Kelly Writers House

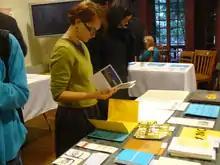
Brodsky Gallery art opening for Poem Posters: Small Press Broadsides

The Brodsky Gallery is an art gallery positioned on the ground floor of the Kelly Writers House. The gallery, made possible by Michael and Heidi Brodsky, features up to six exhibits a year. It also hosts interdisciplinary events such as poetry readings, film screenings, and artist technique demonstrations. Past exhibits include "That's What She Said: Female Voices in Embroidery", "Spin Glasses and Other Frustrated Systems", "Poem Posters: Small Press Broadsides","Umlaut Machine: Selected Visual Works by Christian Bok", "Hiroyuki Nakamura", "Susan Bee: A Retrospective", and "State of the Union: Photography by Linh Dinh".